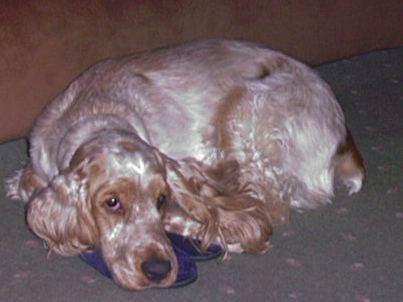
english cocker spaniel